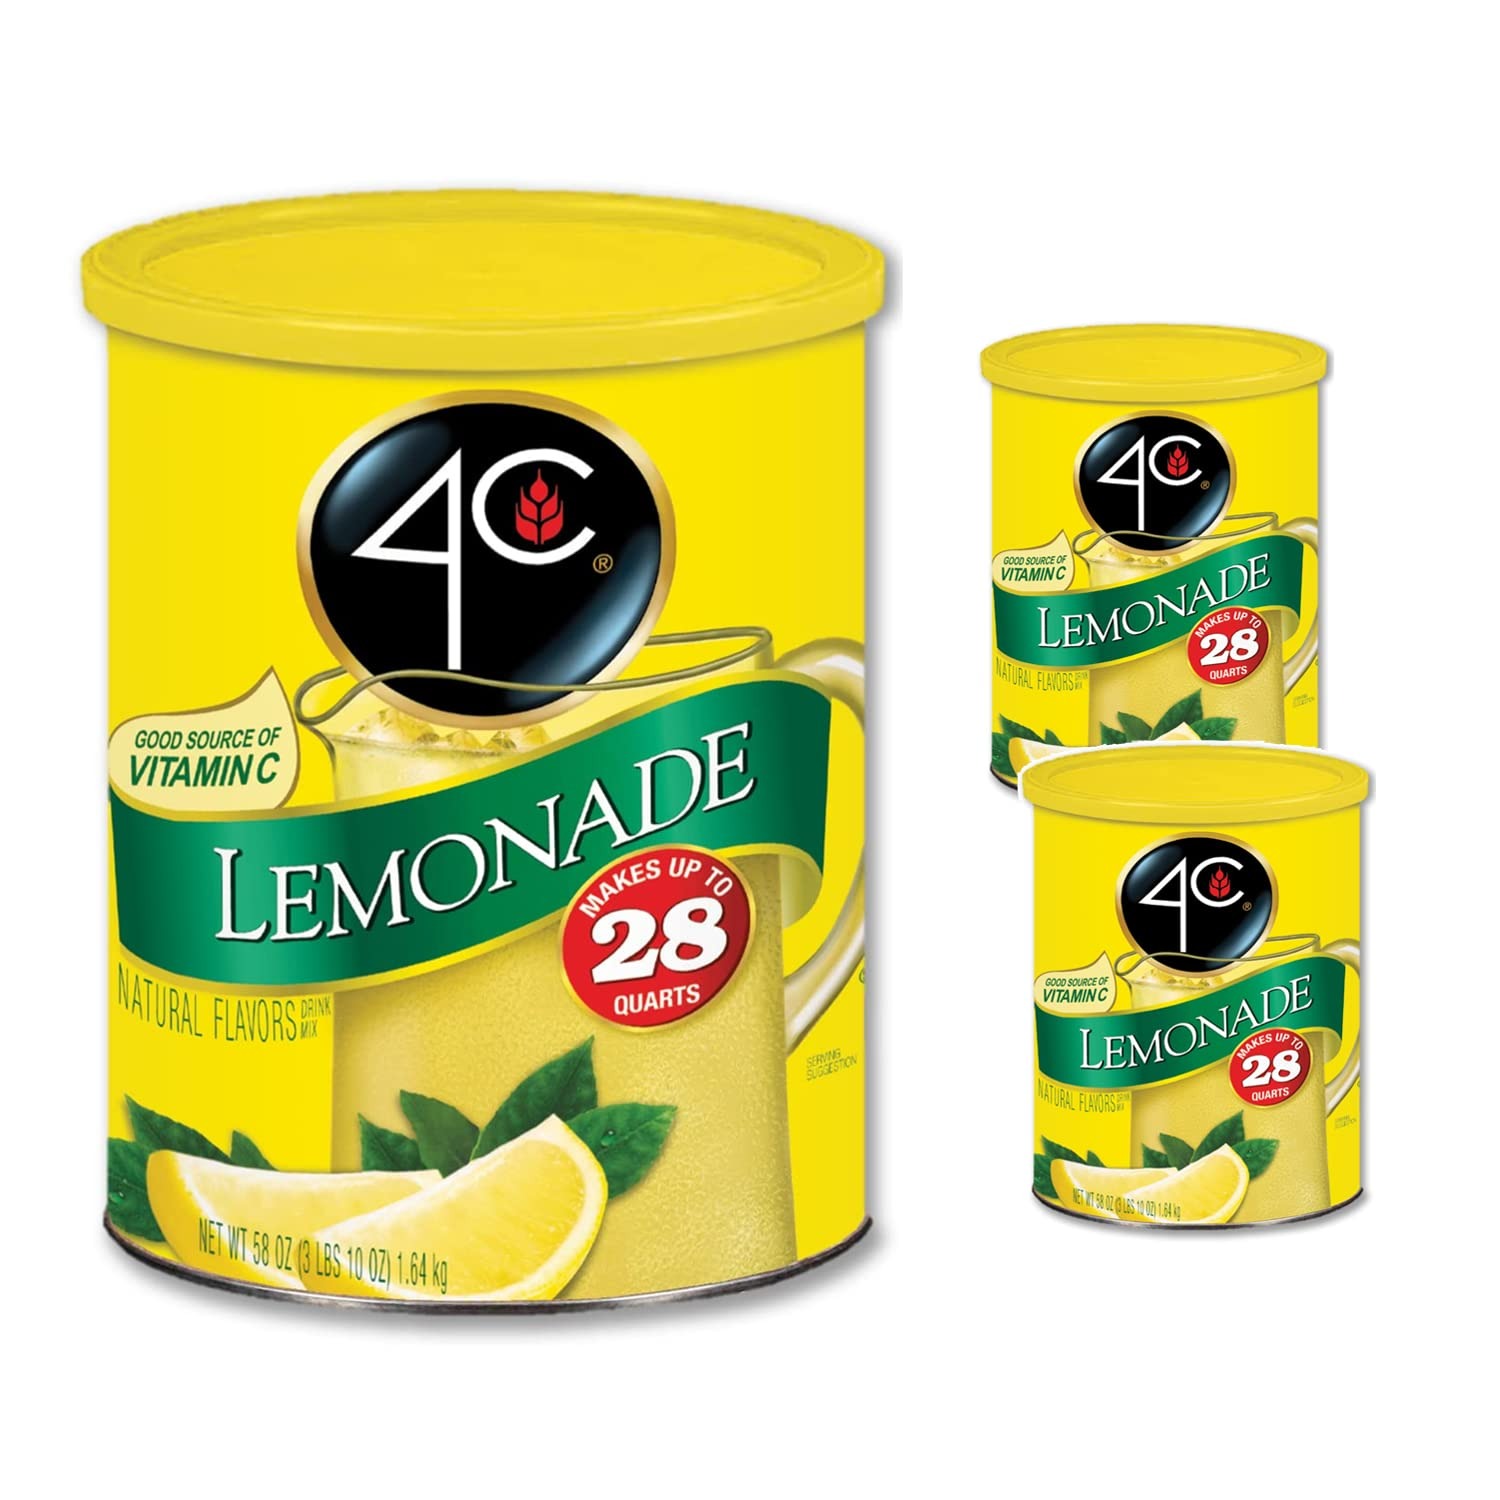
Item Name: 4C Powdered Drink Mix Cannisters, Lemonade, 28 Quarts, Family Sized Cannister, Thirst Quenching & Refreshing Flavors (Lemonade, 3.62 Pound (Pack of 3))
Bullet Point 1: DELICIOUS FLAVORS | 4C's drink mixes are perfectly mixed flavors of your favorite drink mixes. Find your craving, or try a new profile! You won't go wrong
Bullet Point 2: KIDS LOVE IT | 4C is an instant family favorite! Perfect for pitchers in the fridge, summer picnics, parties & gatherings, and any other beverage juice loving activity!
Bullet Point 3: EASY TO MAKE | Simply scoop, mix and chill! Always have a pitcher ready in the fridge of your favorite drink with 4C's premium powder drink mixes
Bullet Point 4: FAMILY BUNDLE | Great value pack offering with a case of 3 canisters. Save money and enjoy your favorite drinks with 4C's family pack size
Product Description: 4C Foods is a family owned business since 1935 that is steeped in their founding tradition of offering only the highest quality products and understanding the needs of the American family. This is why 4C Foods is continually creating and innovating new products to satisfy the needs of the consumer, while maintaining the highest quality and remaining sensitive to the buying power of the average family. When other companies are focused on the selling their brand, 4C Foods keeps their eye on making the best products at the best prices. We strongly believe that satisfying the needs of the consumer will translate into a loyal 4C Foods customer.
Value: 116.0
Unit: Ounce

Price: 22.44